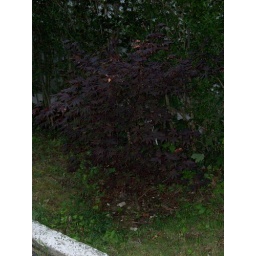
my mom flower in her flower bed